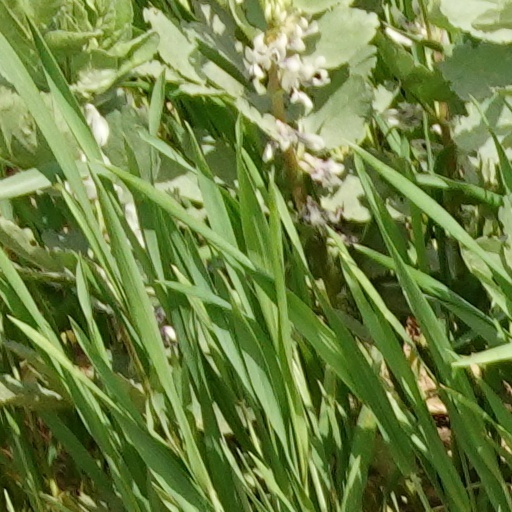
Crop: wheat